Appukutty

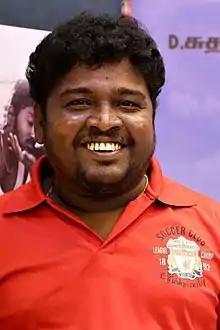

Sivabalan, better known as Appukutty, is an Indian actor and comedian, who mainly appears in Tamil films. He became recognized following his performance in "Vennila Kabadi Kuzhu". His role as Azhagarsami in "Azhagarsamiyin Kudhirai" was praised by film critics and fetched him the National Film Award for Best Supporting Actor.